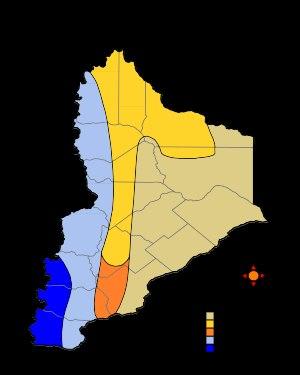
La province de Neuquén est une province d'Argentine, qui se trouve à l'extrémité nord-ouest de la Patagonie argentine. Avec une superficie de 94 378 km², elle est la plus petite province des régions australes du pays. Sa géographie s'abîme sur l'imposante Cordillère des Andes.